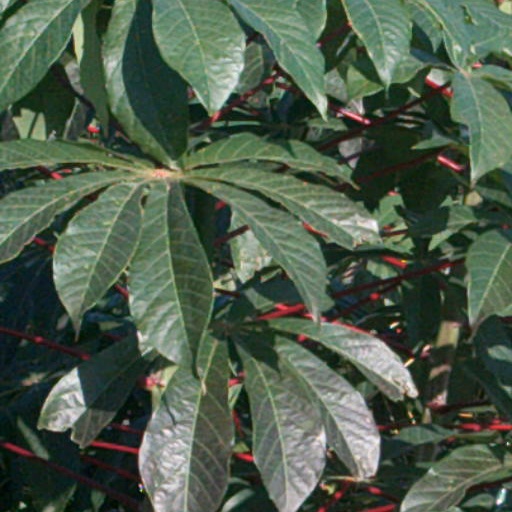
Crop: cassava